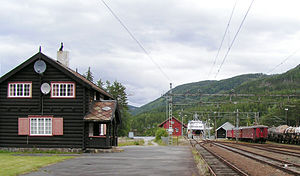
Tinnoset Station
Tinnoset Station er en tidligere jernbanestation på Tinnosbanen, der ligger i bebyggelsen Tinnoset i Notodden kommune i Norge. Stationen fungerede som endestation for banen med færgehavn, hvorfra der sejlede jernbanefærger til Mæl Station på Rjukanbanen.